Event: Nepal Earthquake
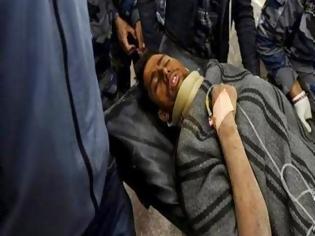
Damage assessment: damage